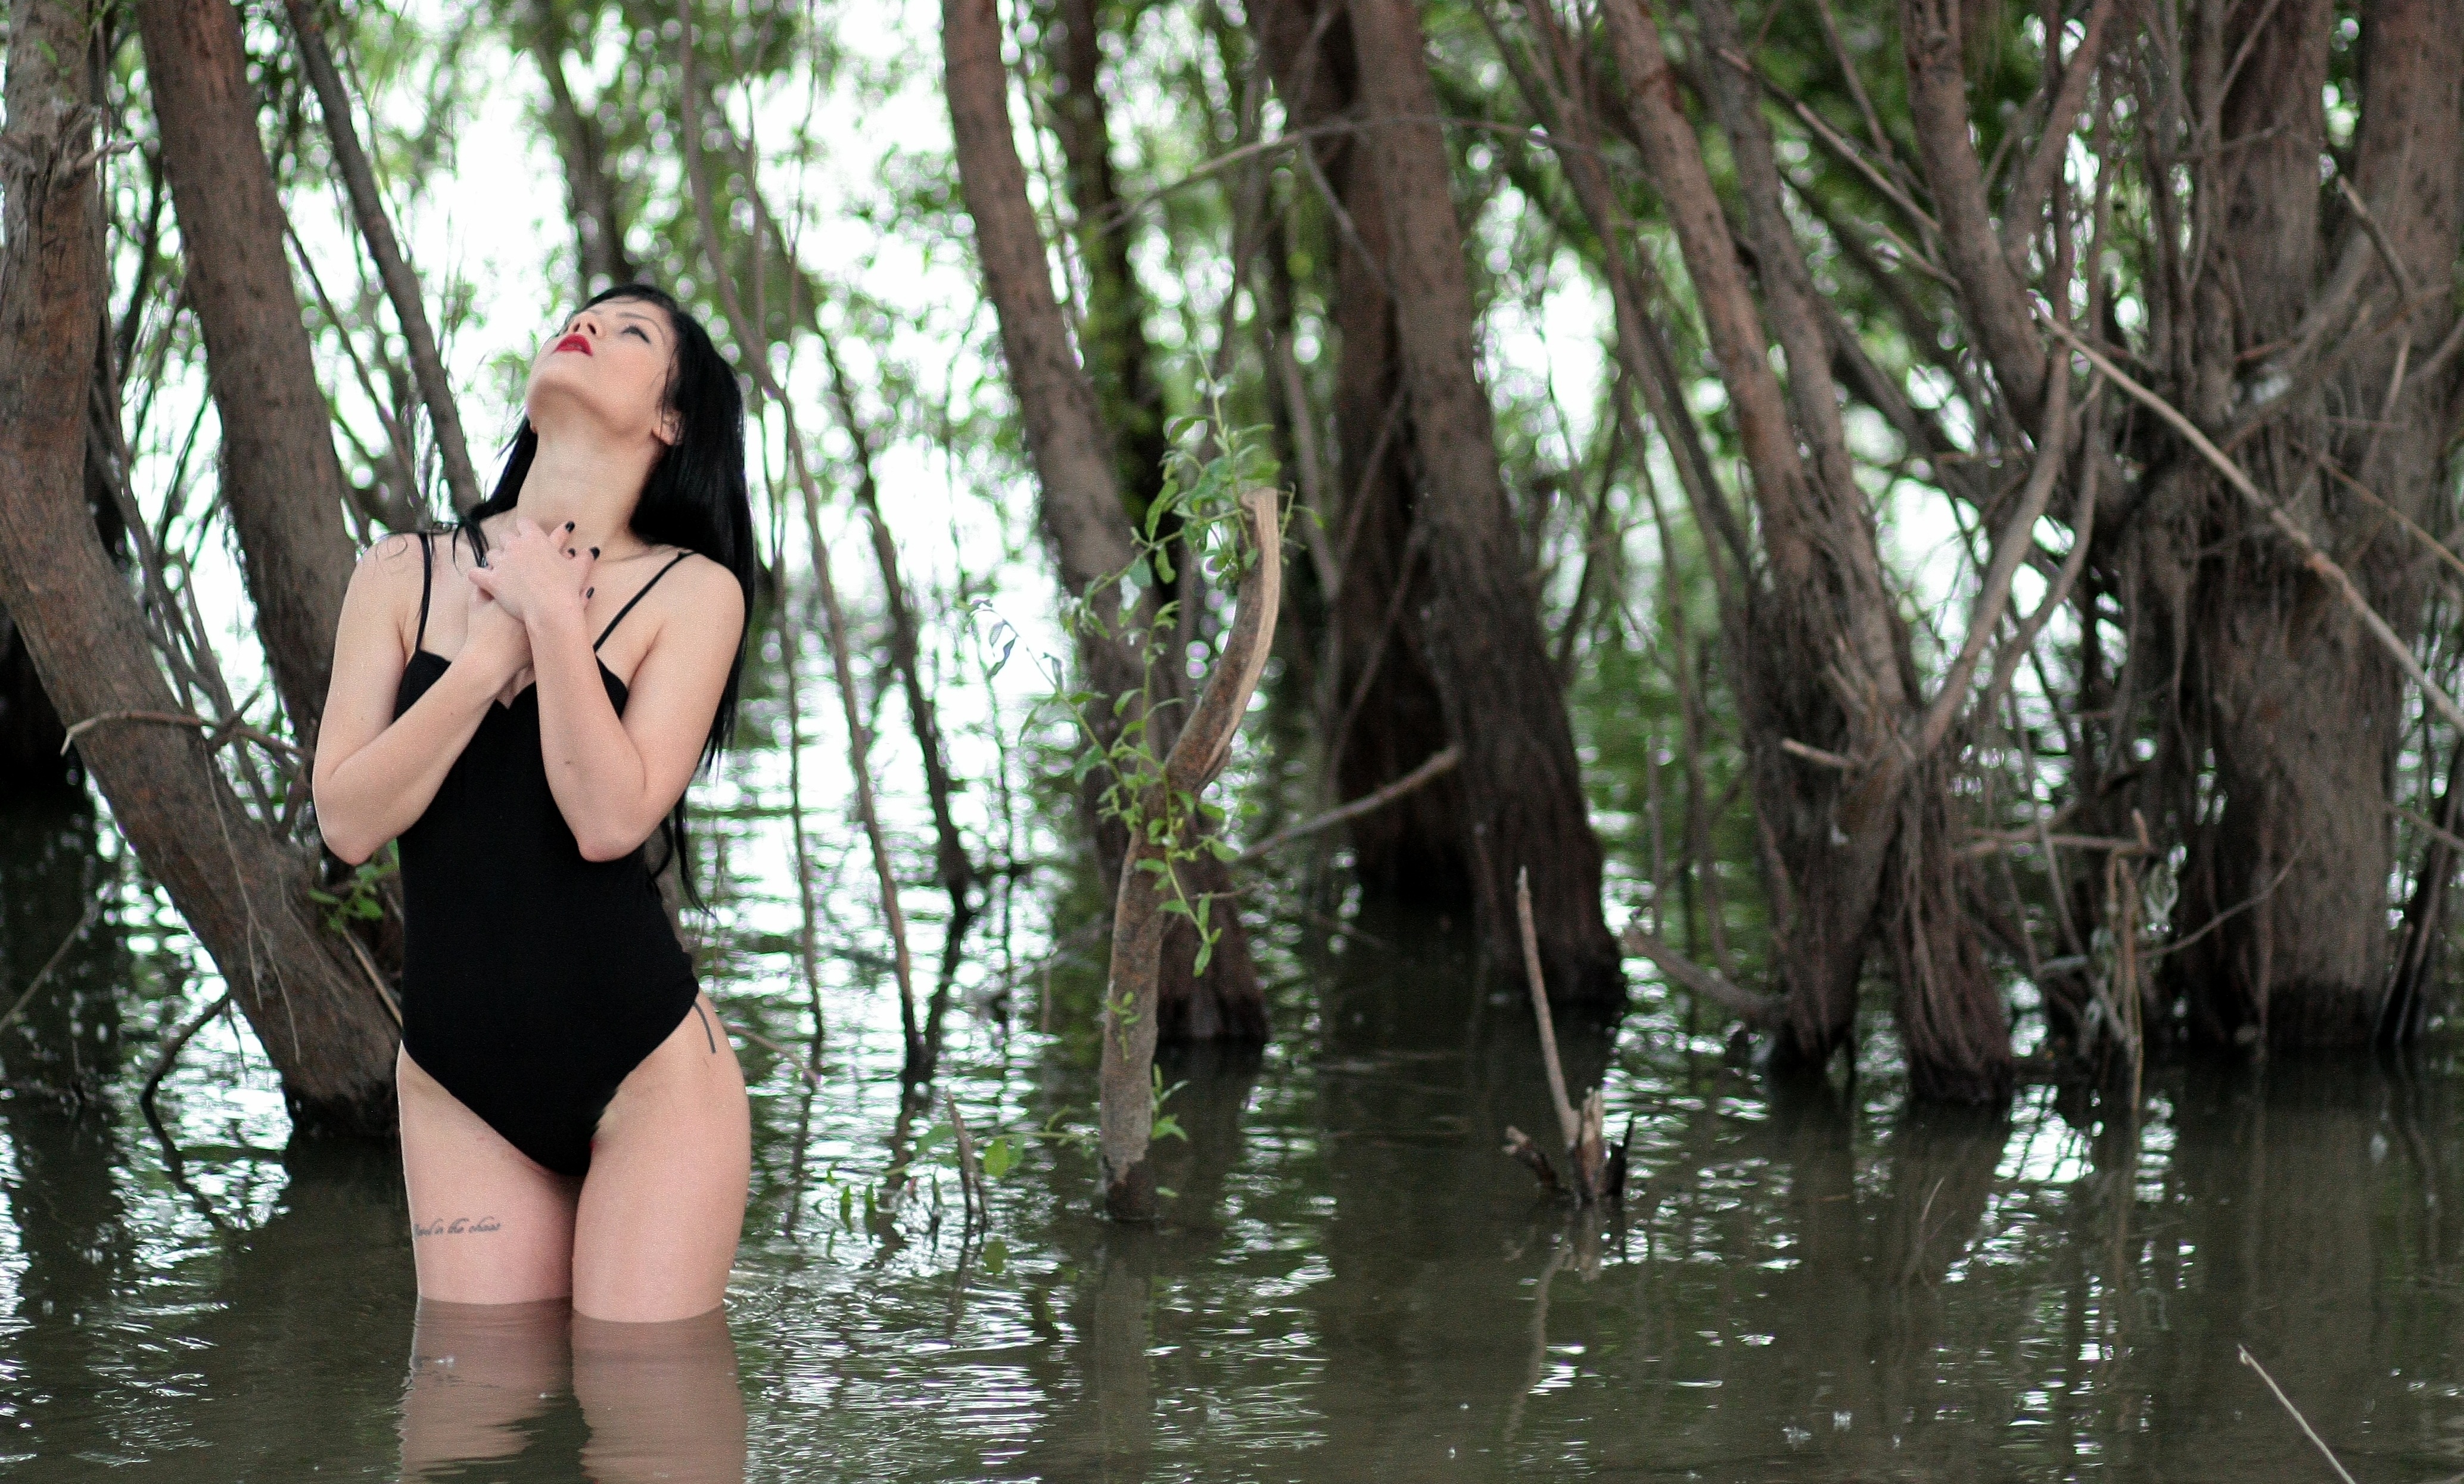
water, forest, girl, model, spring, jungle, rainforest, swimsuit, beauty, habitat, sensual, photo shoot, natural environment